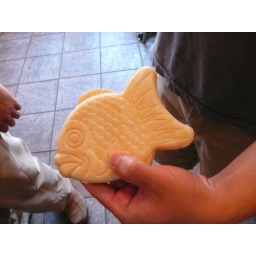
its kind of like a cake cone shaped like a fish, wrapped around ice cream with red bean.